Hell in a Cell (2012)

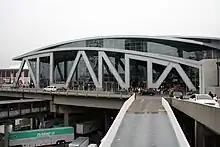
The event was held at the Philips Arena in Atlanta, Georgia.

Hell in a Cell was a professional wrestling pay-per-view (PPV) event produced annually in October by WWE since 2009. The concept of the event came from WWE's established Hell in a Cell match, in which competitors fought inside a 20-foot-high roofed cell structure surrounding the ring and ringside area. The main event match of the card was contested under the Hell in a Cell stipulation. The 2012 event was the fourth Hell in a Cell and was held on October 28 at Philips Arena in Atlanta, Georgia.